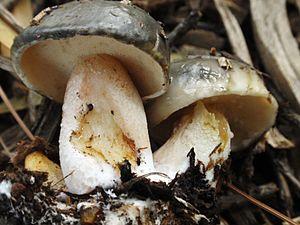
Suillus pungens est une espèce de champignons basidiomycètes de la famille des Boletaceae.